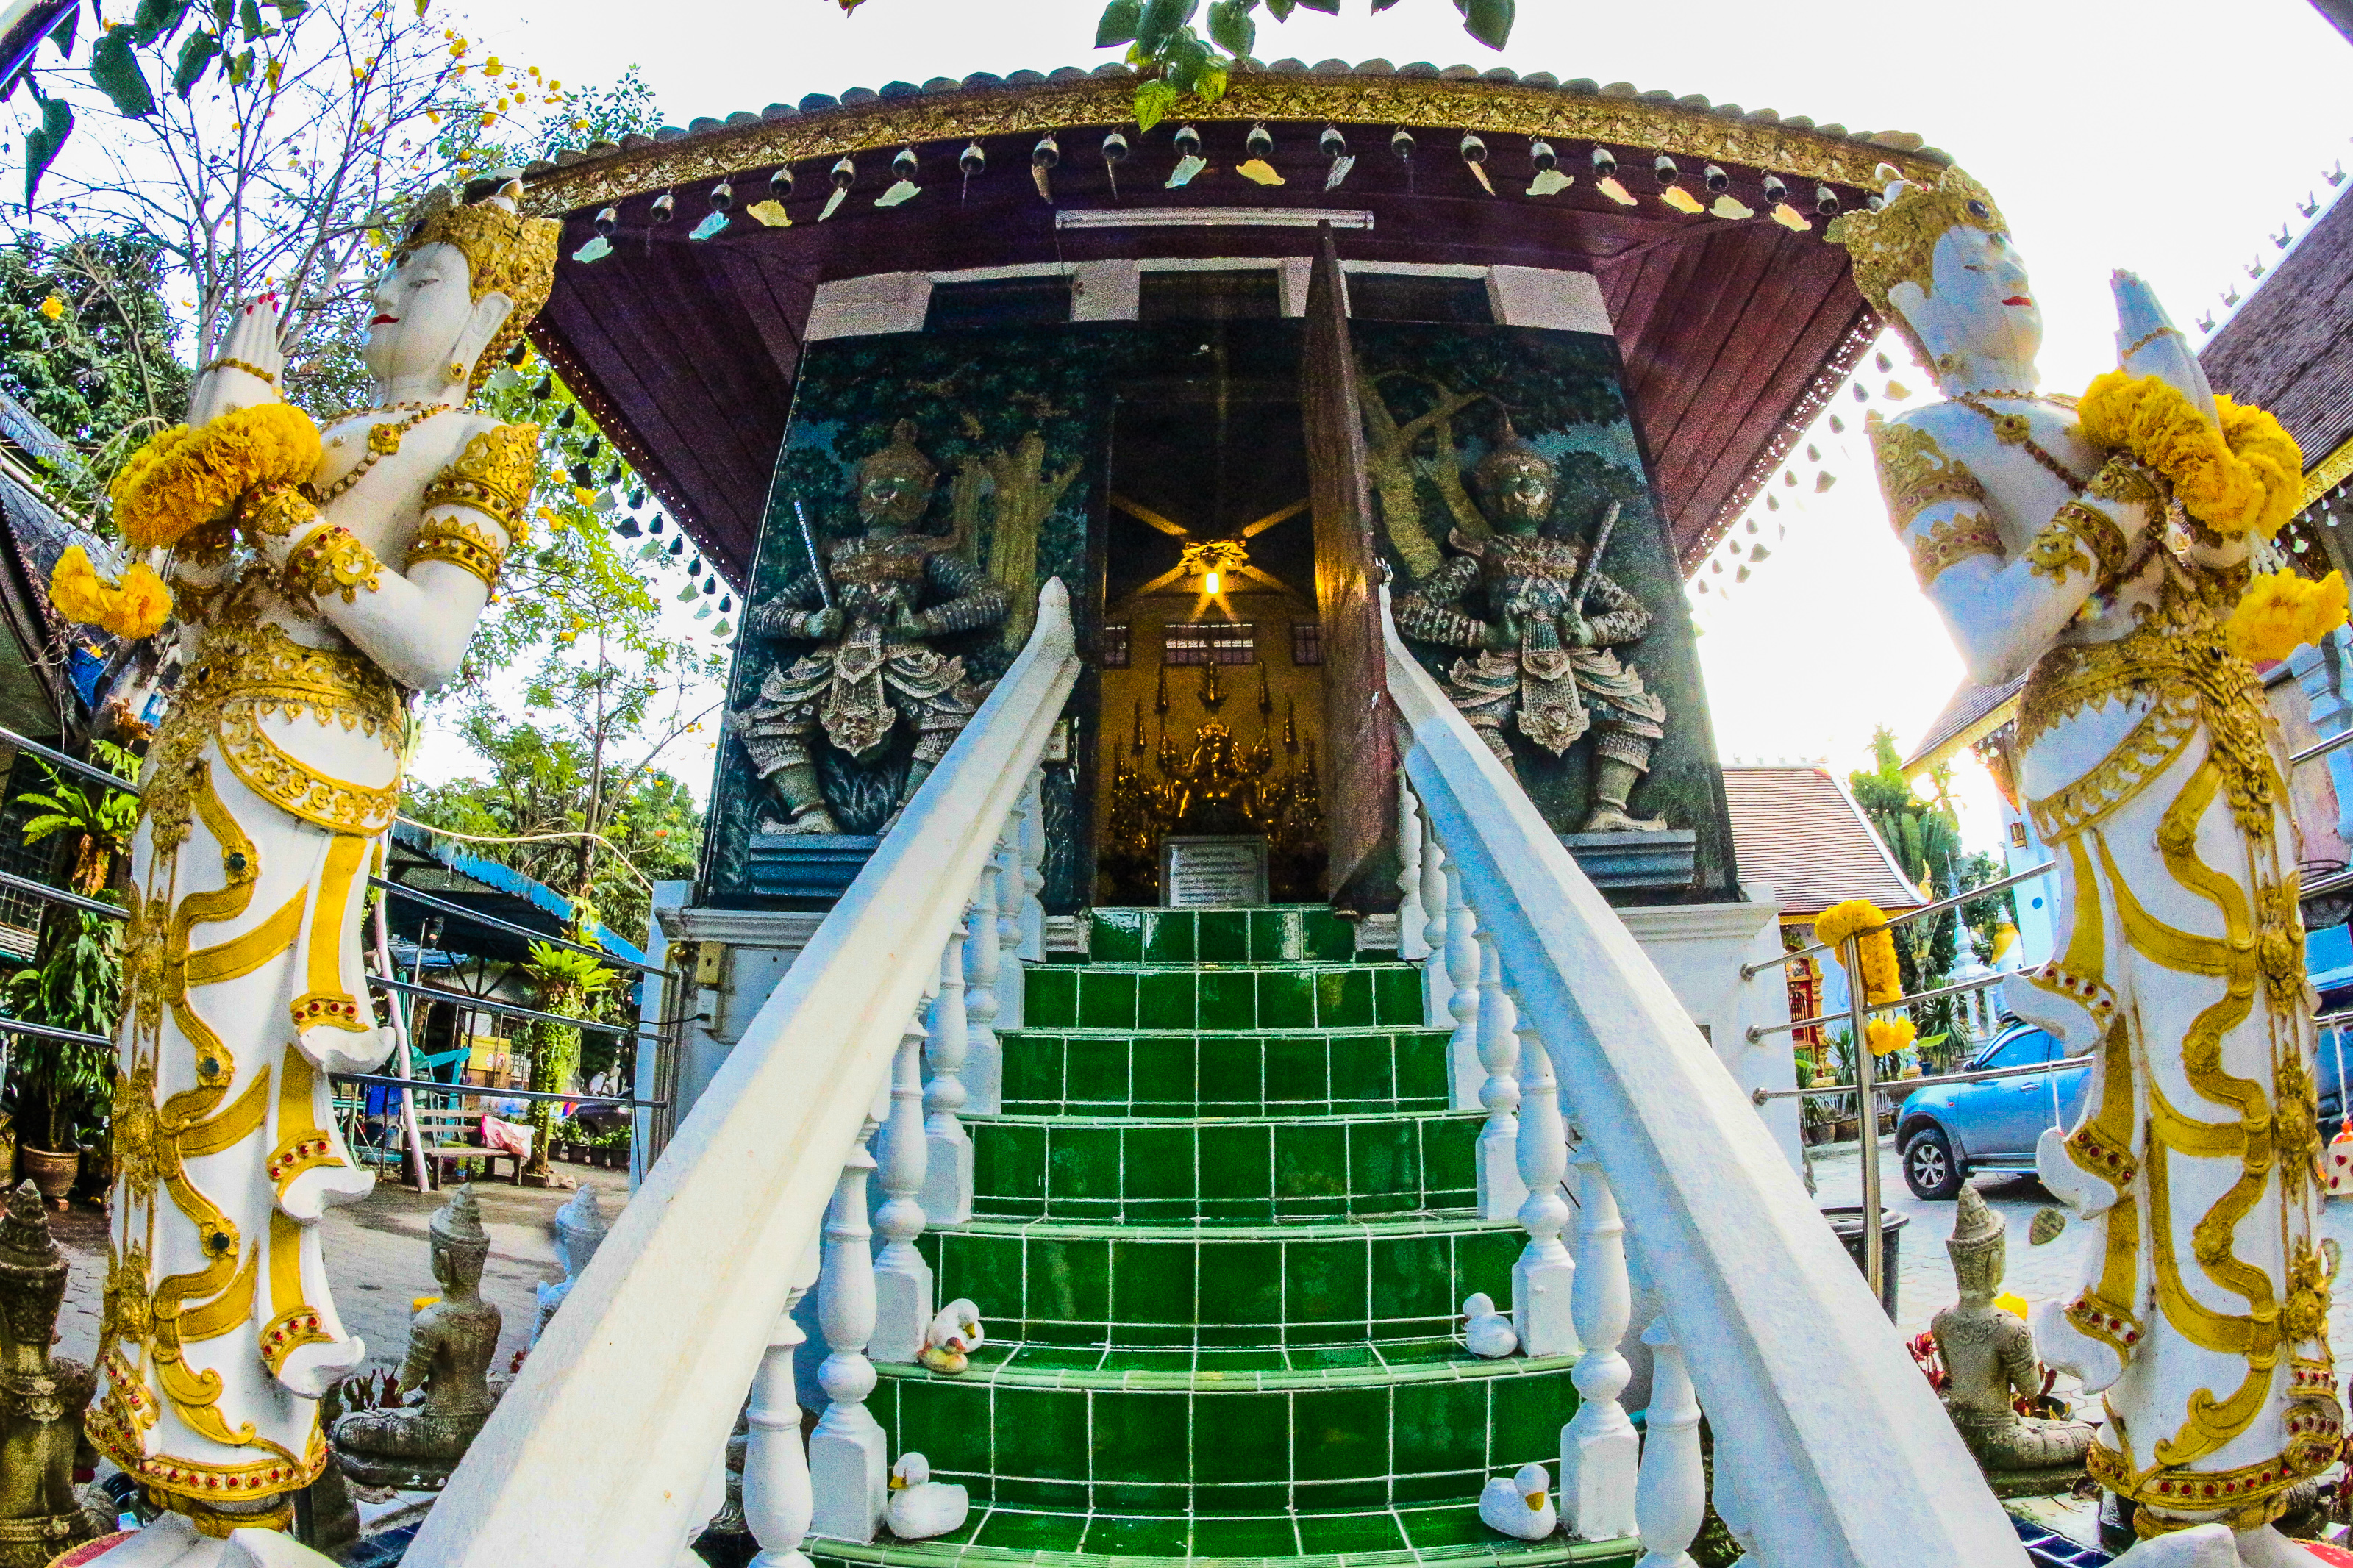
thailand, temple, buddhism, culture, travel, architecture, religion, asia, chiangmai, landmark, ancient, wat, traditional, thai, art, asian, tourism, buddha, buddhist, building, religious, beautiful, gold, statue, history, pagoda, background, chiang mai, sculpture, shrine, place of worship, ceremony, flower, aisle, plant, tradition